St Andrew's Cross, Glasgow

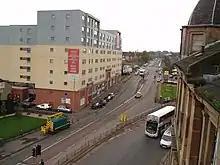
View of the junction looking south, showing modern apartment block on the site of the Plaza Ballroom

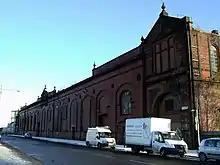
Facade of disused St Andrew's Works (power station / print works)

Several local bus routes (previously also trams) use the roads meeting at the cross, and its proximity to the Larkfield bus depot off Victoria Road made it a popular point for drivers to relieve one another at shift ends, with the "Star Bar" public house and diner, noted for its bargain meal prices located at its northern apex receiving much of its patronage from them. This practice has become less common since the closure of the depot in 2014, with the new facility, which opened later the same year, located a few blocks further east at Cathcart Road.